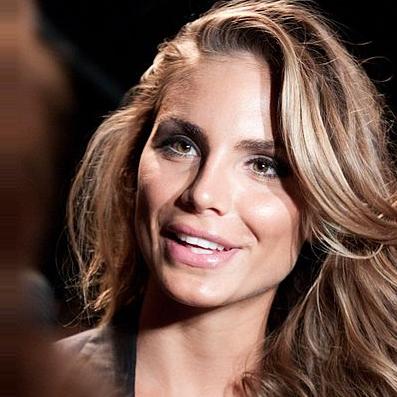
Age: 24